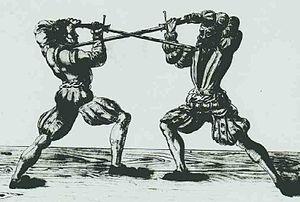
La Feder, est un type d'épée d'entraînement utilisée pour le Fechtschulen durant la Renaissance allemande. Cette arme existe depuis le XVᵉ siècle au moins, mais son usage en tant qu'arme d'entrainement ne s'est répandu qu'à partir du XVIᵉ siècle, lorsque l'usage de l'épée longue a décliné au cours des duels au profit de la rapière. La Feder apparait régulièrement dans les manuels de combat de l'époque, notamment dans ceux de Paulus Hector Mair et Joachim Meyer. Elle est restée en usage au XVIIᵉ siècle, et même sur une large portion du XVIIIᵉ siècle.